Alamo Mission

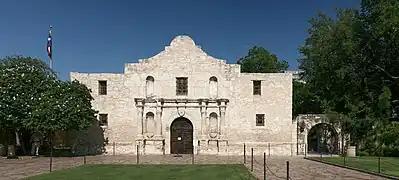
The chapel of the Alamo Mission is known as the "Shrine of Texas Liberty"

The Alamo is a historic Spanish mission and fortress compound founded in the 18th century by Catholic missionaries in what is now San Antonio, Texas, United States. It was the site of the Battle of the Alamo in 1836, a pivotal event of the Texas Revolution in which American folk heroes James Bowie and Davy Crockett were killed. Today it is a museum in the Alamo Plaza Historic District and a part of the San Antonio Missions World Heritage Site.